M40 motorway

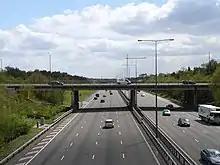
M40 at Burtley Wood, Buckinghamshire

At the time of being fully opened, the original M40 had been widened, creating a dual three-lane motorway from start to finish, with the exception of the Handy Cross underpass, which remains dual two-lane.